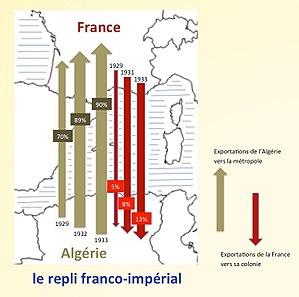
Repli franco-impérial, échanges entre la France et sa colonie algérienne, années 1930. Fond de carte utilisé
Daniel Lefeuvre, né le 11 août 1951 à Paris et mort le 4 novembre 2013 à Paris, est un historien français, spécialiste du monde colonial, et en particulier de l'Algérie coloniale, qu'il a principalement étudiée sous l'angle de l'histoire économique.